Charles Guthrie, Baron Guthrie of Craigiebank

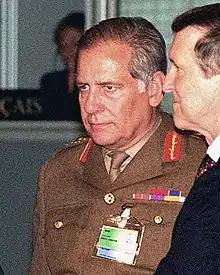
Lord Guthrie meeting Defence Ministers

Guthrie was commissioned into the Welsh Guards on 25 July 1959. He was promoted to lieutenant on 1 June 1961 and captain on 25 July 1965. In 1966 he became a troop commander with 22 Special Air Service Regiment serving in Aden, the Persian Gulf, Malaysia and East Africa and then in 1968 he became a squadron commander with 22 Special Air Service Regiment serving in the Persian Gulf and the United Kingdom. He returned to the Welsh Guards in Münster in 1970 and, following his promotion to major on 31 December 1970, he was given command of a mechanised infantry company in the 1st Battalion. He became Military Assistant to the Chief of the General Staff in 1973 and, following a year as Second in Command of 1st Battalion Welsh Guards in London and Cyprus and having been promoted to lieutenant colonel on 31 December 1975, he became brigade major for the Household Division in 1976. Guthrie was appointed a Member of the Royal Victorian Order (MVO "fourth class") in the 1977 Silver Jubilee and Birthday Honours; on 31 December 1984 this rank was reclassified as Lieutenant (LVO).